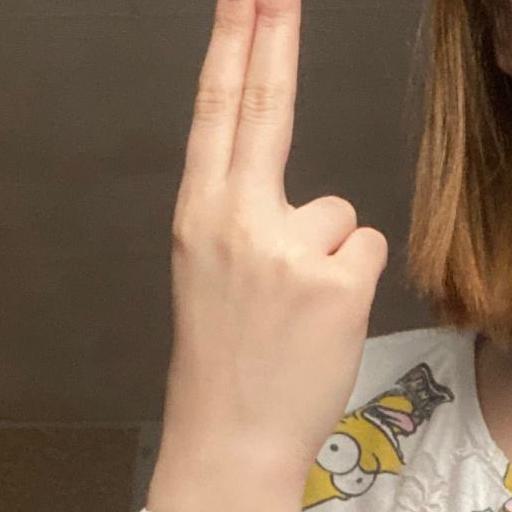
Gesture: two_up_inverted